Carl Friedrich Heinrich, Graf von Wylich und Lottum

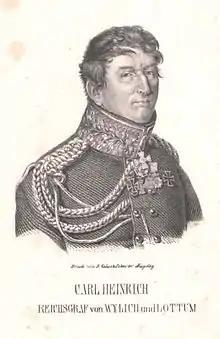
Carl Heinrich, Graf von Wylich und Lottum

Carl Friedrich Heinrich Graf von Wylich und Lottum (5 November 1767 – 14 February 1841), also called Graf Lottum "(Count Lottum)", was a Prussian infantry general and minister of the State. He was the son of general Friedrich Wilhelm Graf von Wylich und Lottum and his wife.